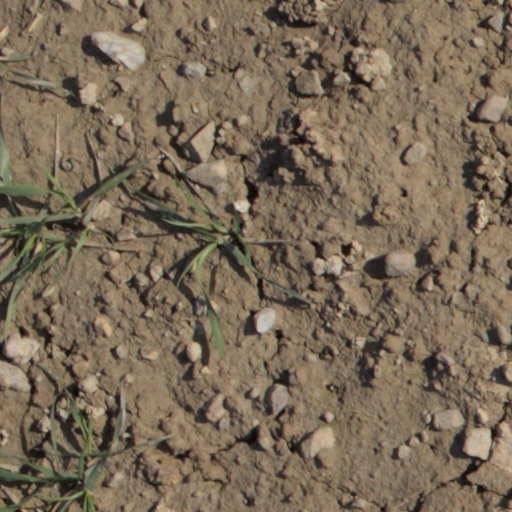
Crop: wheat